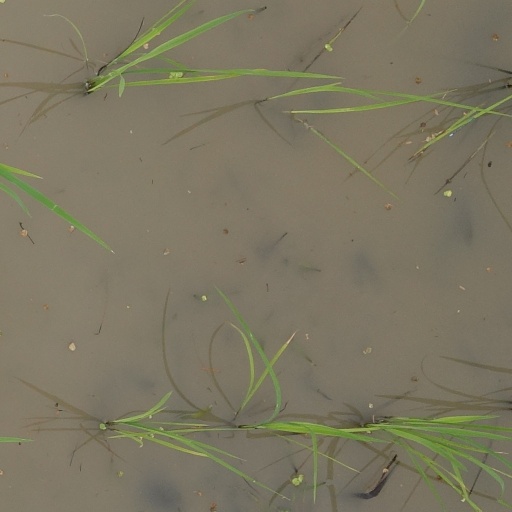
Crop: rice